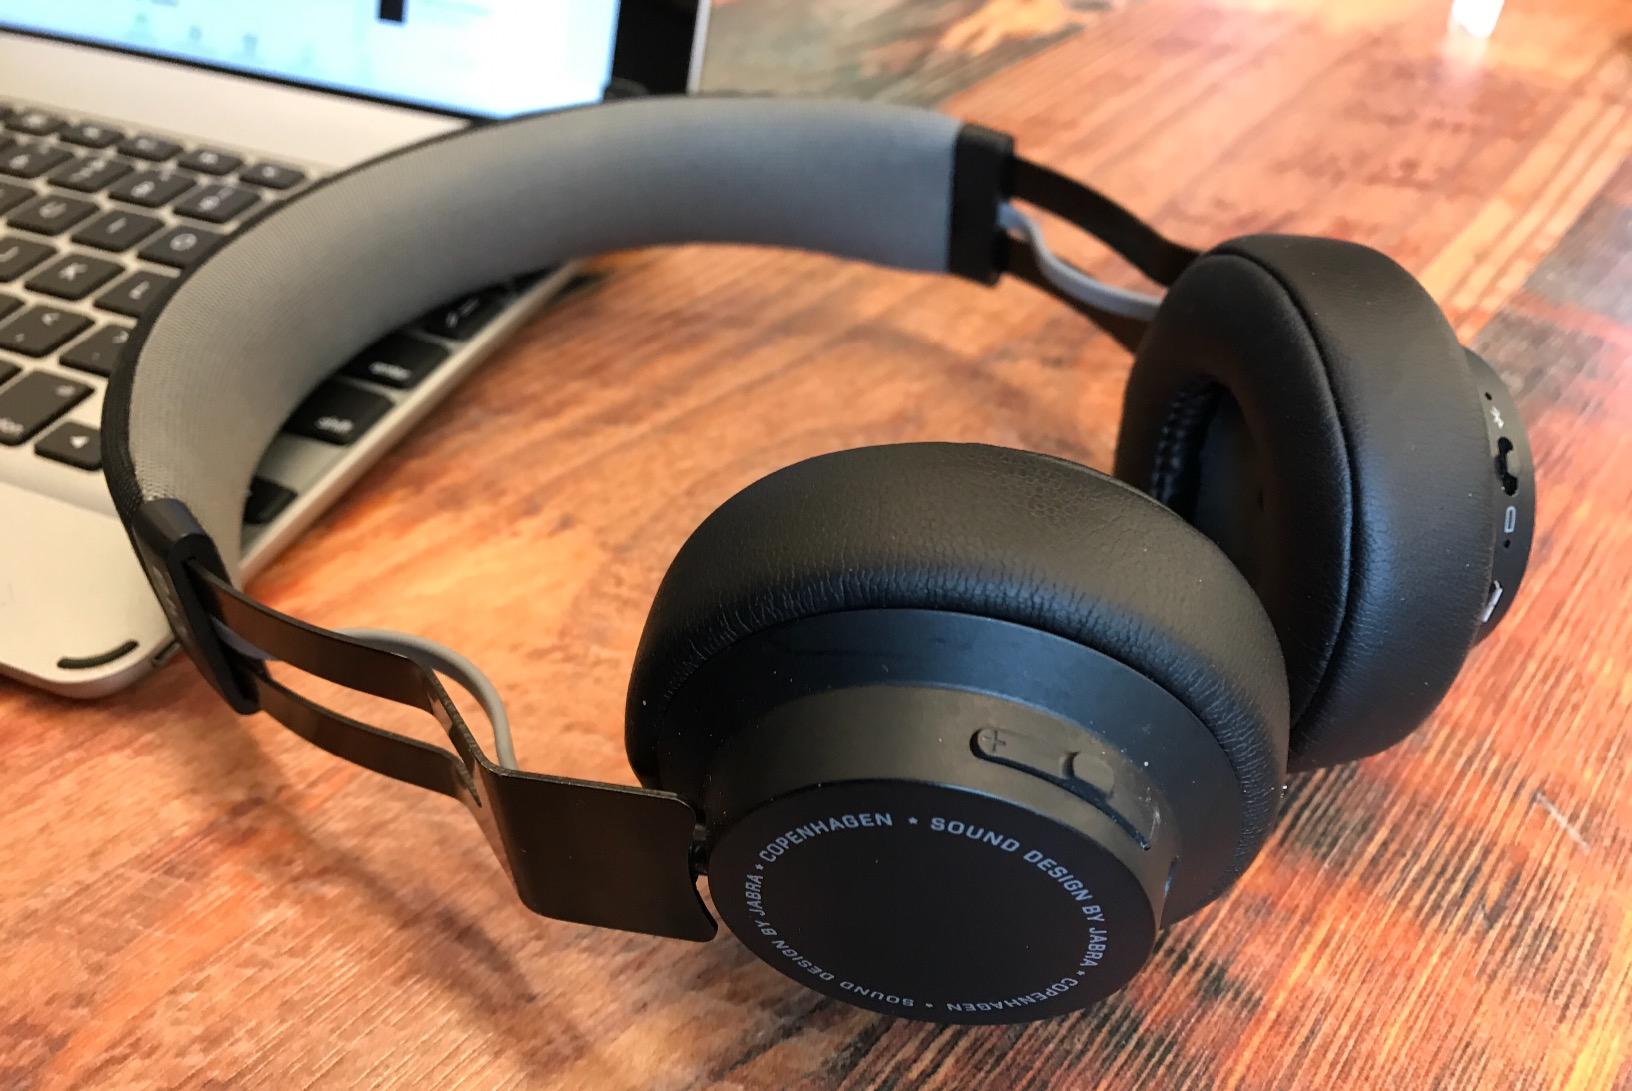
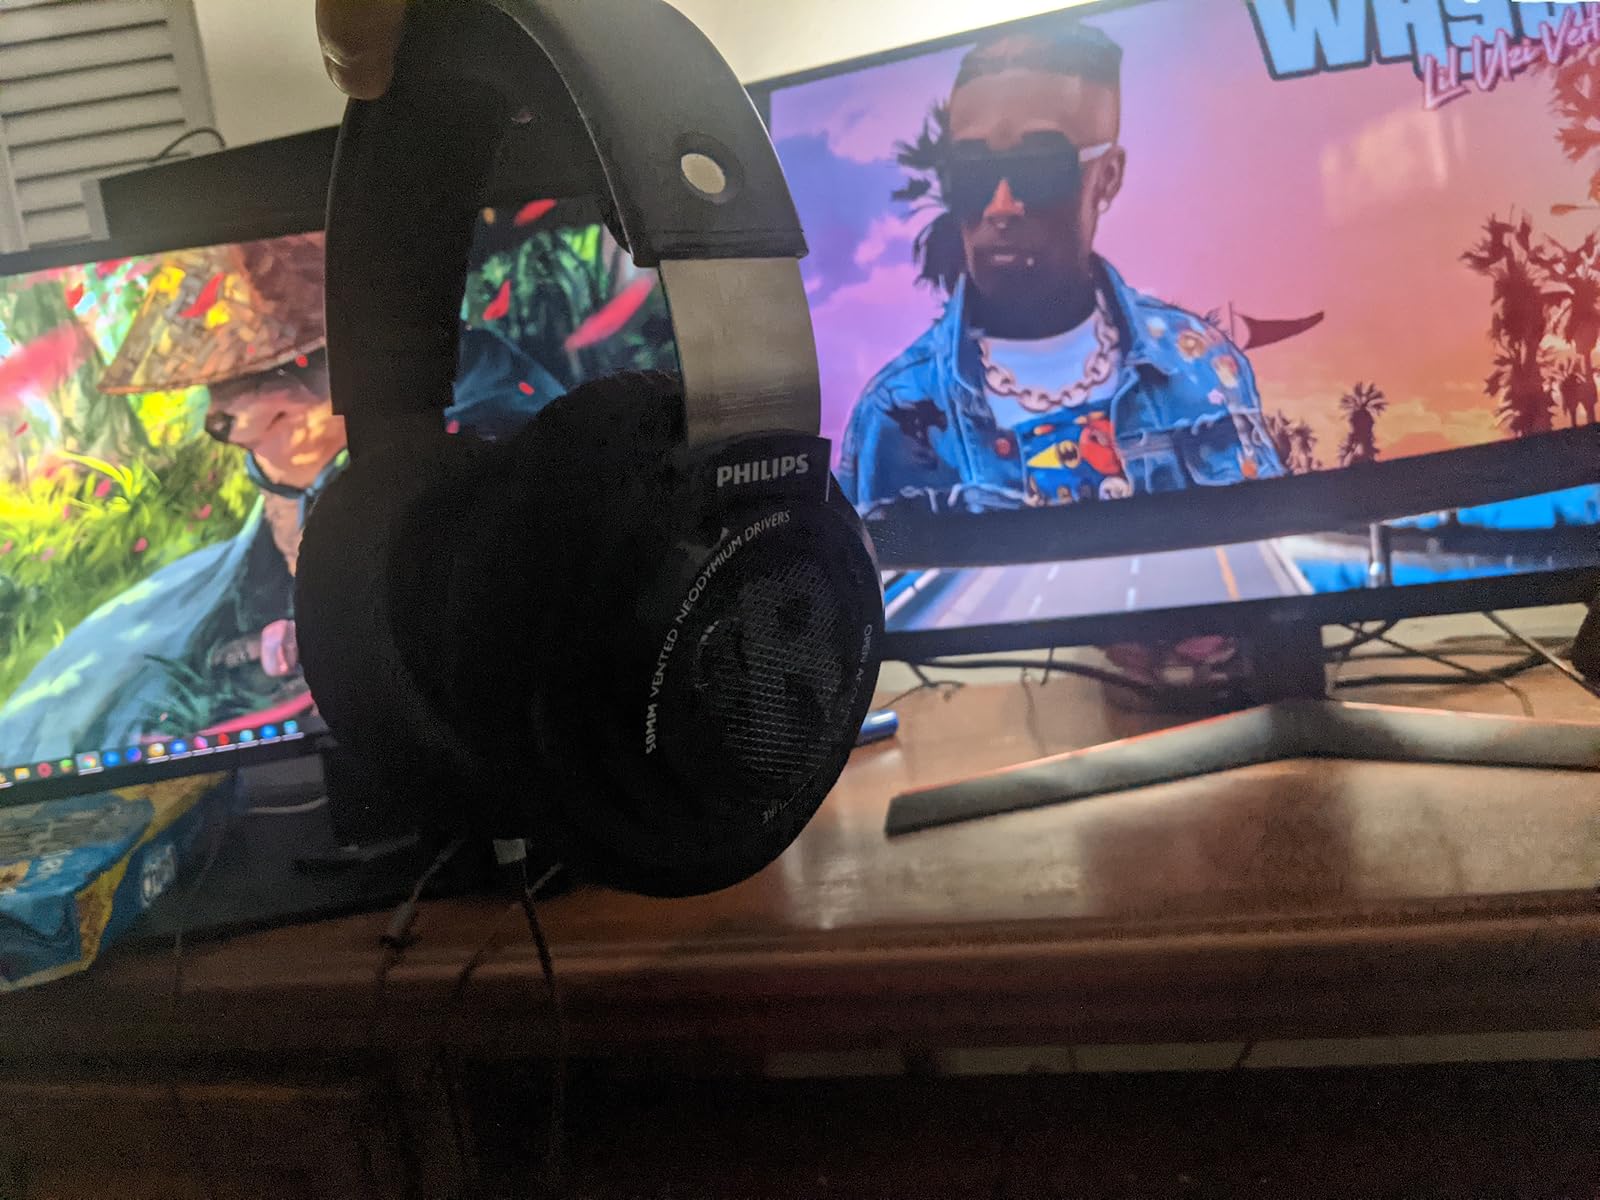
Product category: headphones
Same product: no